Franklin Pierce

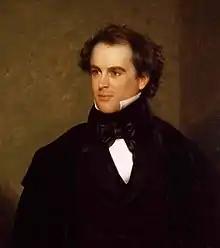
Portrait of Nathaniel Hawthorne

In fall 1820, Pierce entered Bowdoin College in Brunswick, Maine, one of 19 freshmen. He joined the Athenian Society, a progressive literary society, alongside Jonathan Cilley (later elected to Congress) and Nathaniel Hawthorne, with whom he formed lasting friendships. He was the last in his class after two years, but he worked hard to improve his grades and graduated in fifth place in 1824 in a graduating class of 14. John P. Hale enrolled at Bowdoin in Pierce's junior year; he became a political ally of Pierce's and then his rival. Pierce organized and led an unofficial militia company called the Bowdoin Cadets during his junior year, which included Cilley and Hawthorne. The unit performed drill on campus near the president's house, until the noise caused him to demand that it halt. The students rebelled and went on strike, an event that Pierce was suspected of leading. During his final year at Bowdoin, he spent several months teaching at Hebron Academy in rural Hebron, Maine, where he earned his first salary and his students included future Congressman John J. Perry.